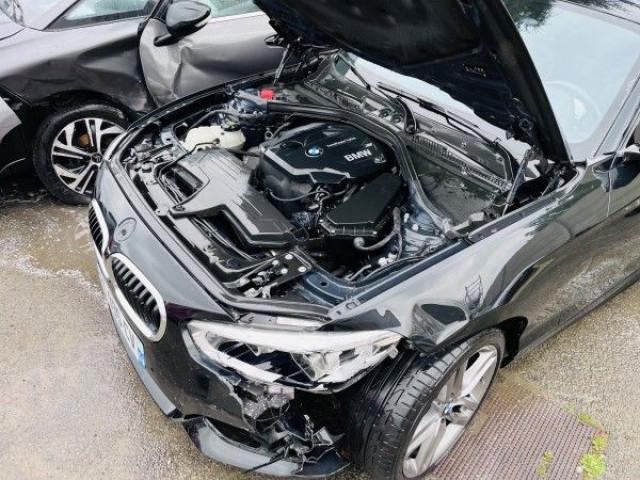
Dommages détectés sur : pare-choc avant, feu avant droit, feu avant gauche, capot, aile avant droite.
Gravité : majeur